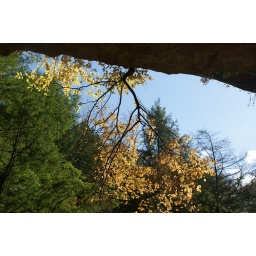
tree growing upside down in a rock at Old Man's Cave 10/18/09